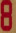
Number: 8